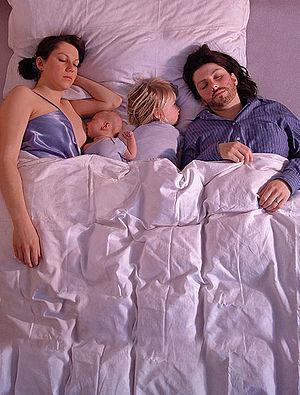
Le concept du « co-dodo », ou sommeil partagé, termes inspirés de l'anglais « co-sleeping », désigne le fait pour les parents de dormir dans le même lit que leurs enfants en bas âge.